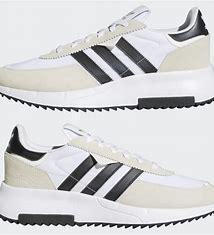
Brand: Adidas
Model: Retropy F2